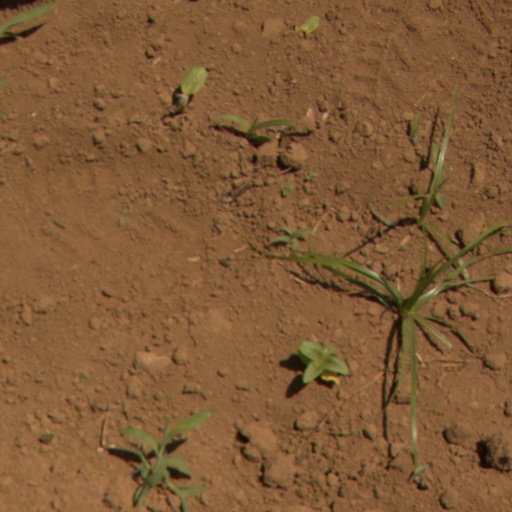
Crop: Jerusalem artichoke